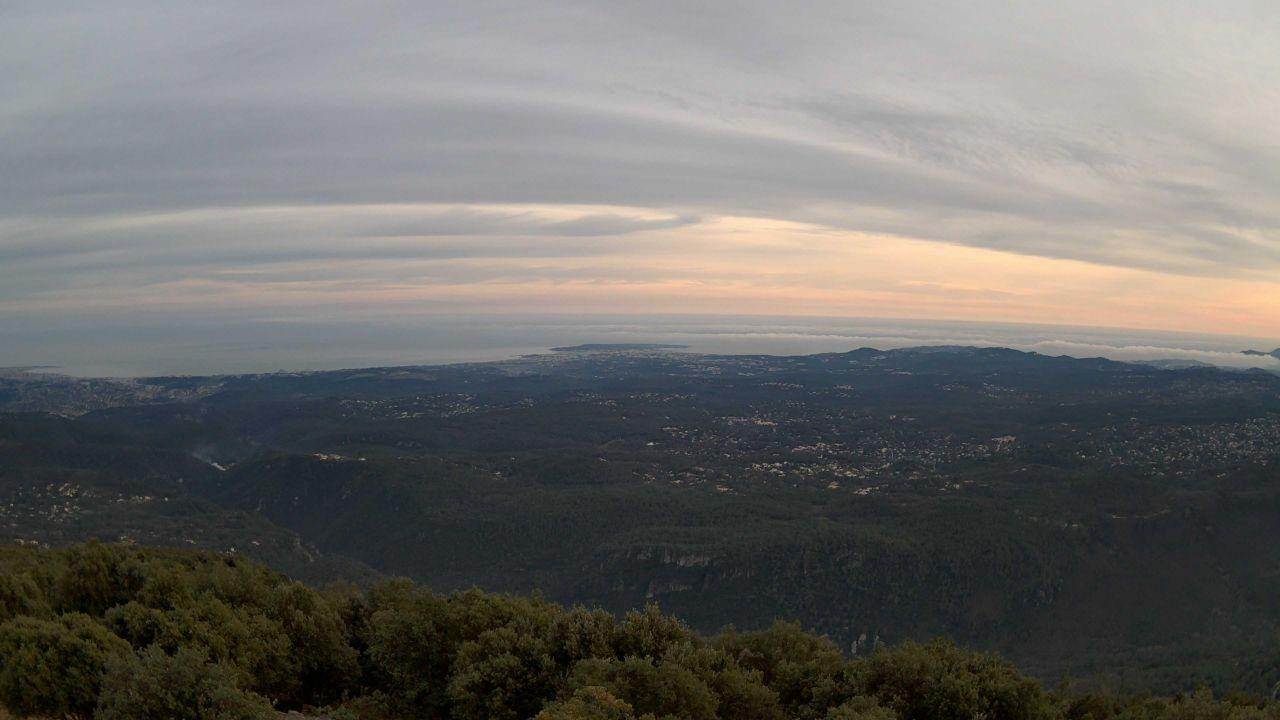
Fire: no
Smoke: yes